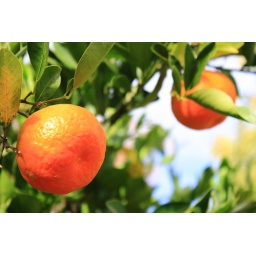
Beautiful oranges in the lush green trees almost made me forget it was Winter. (They were delicious)